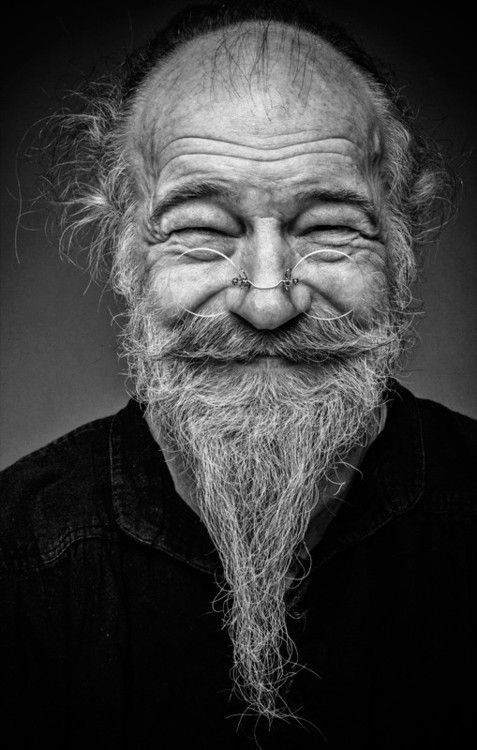
Label: Colored